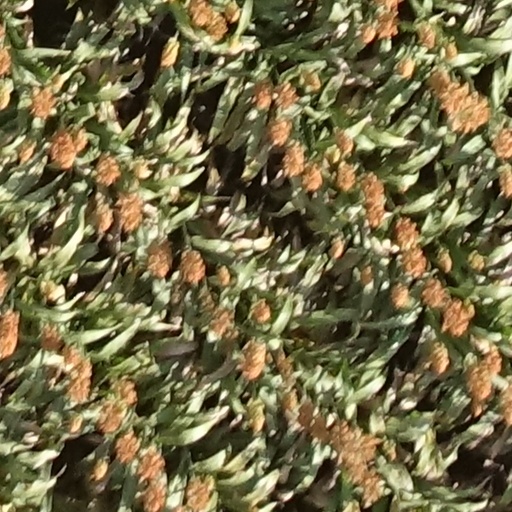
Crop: sorghum